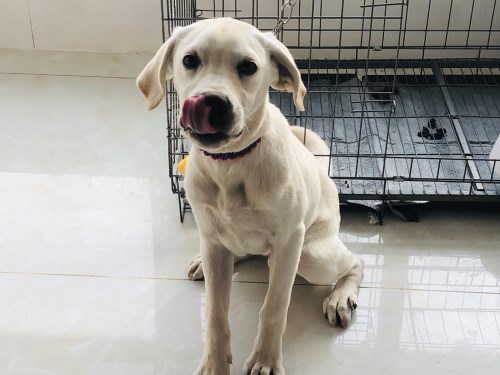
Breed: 3580-n000122-Labrador_retriever